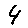
Label: 4